Upper Lusatian Gefilde

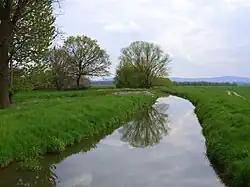
The "Kotitzer Wasser" stream with a view of the Upper Lusatian Highlands

The Upper Lusatian Gefilde ( or sometimes "Bautzener Gefilde", Upper Sorbian: "Hornjołužiska pahórčina") is a natural region in Saxony near the German tripoint with the Czech Republic and Poland. It is considered part of the Saxon Loess Fields and the Western Sudetes range. "Gefilde" is German for "fields" or "country".